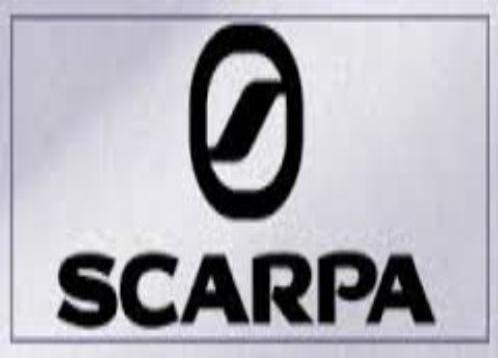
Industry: Clothes